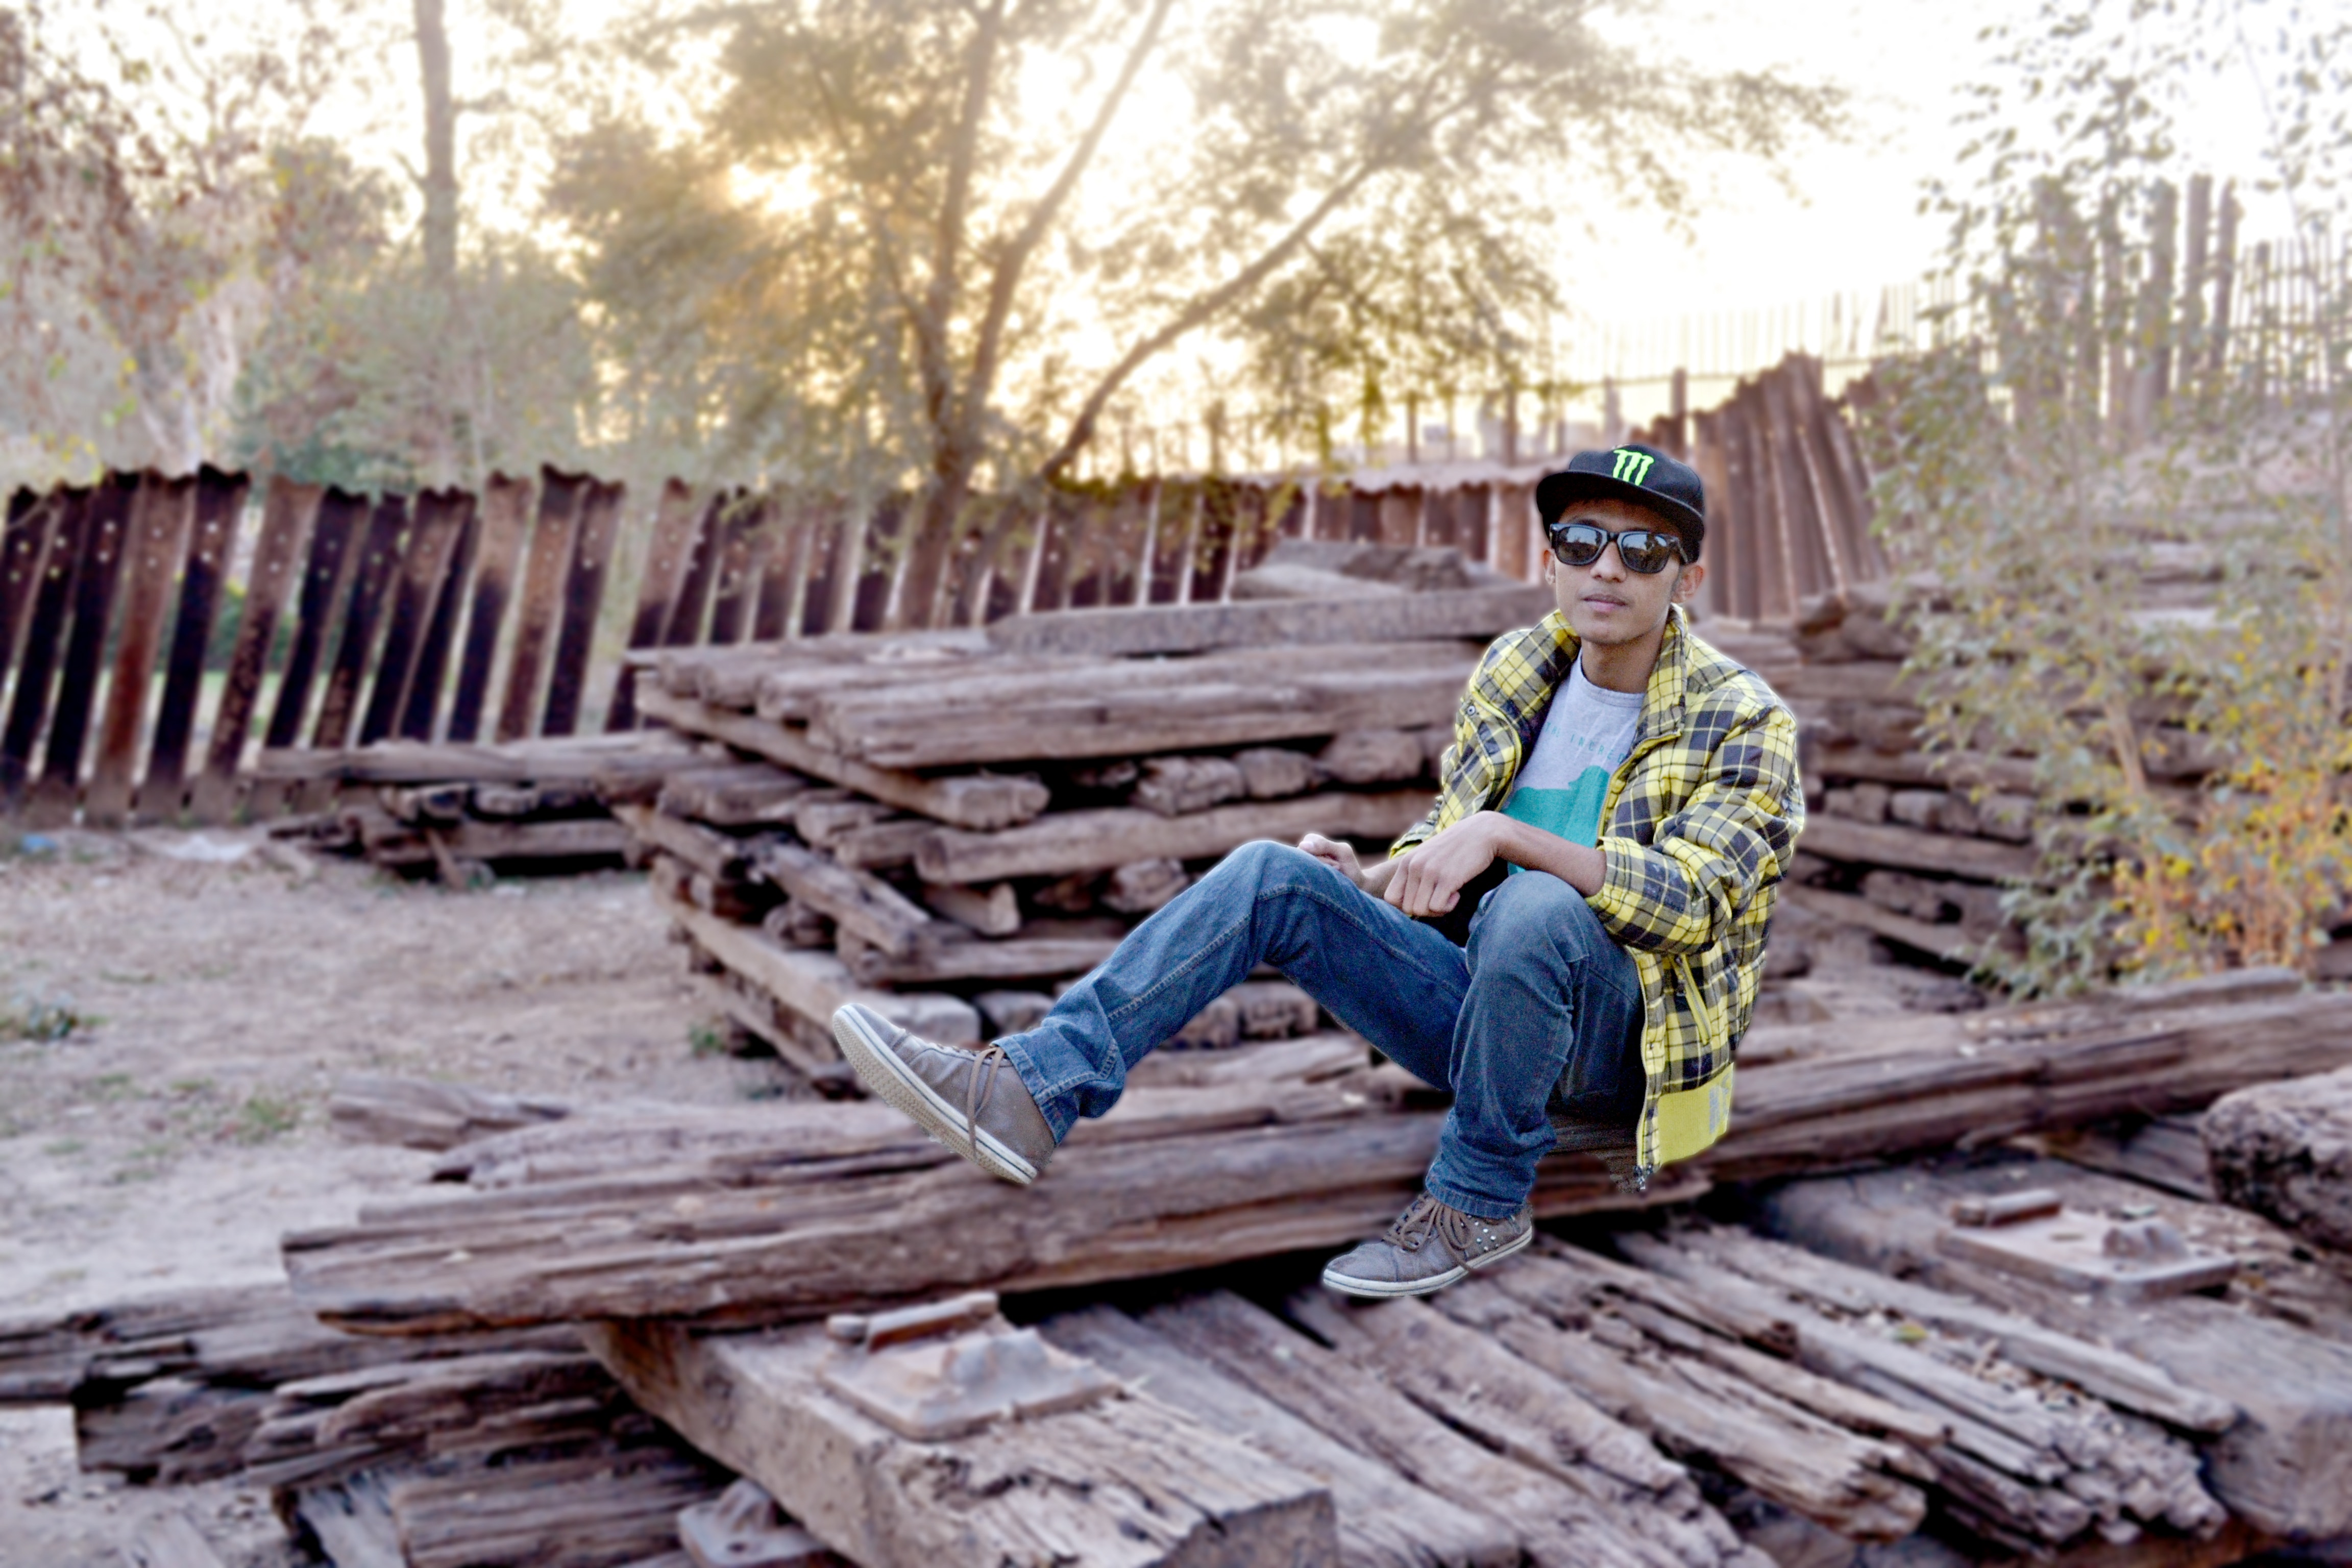
wood, tree, jeans, sitting, fun, cool, lumber, denim, glasses, recreation, landscape, plant, leisure